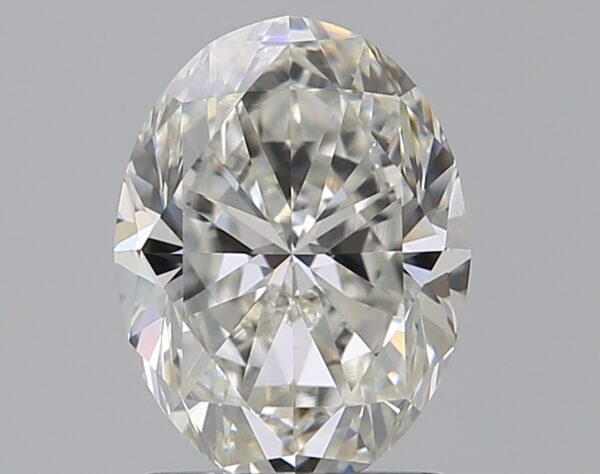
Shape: oval
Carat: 1.51
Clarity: VVS2
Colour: G
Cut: VG
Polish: EX
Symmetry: VG
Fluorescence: ST
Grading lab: GIA
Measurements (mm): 8.36 x 6.27 x 4.11